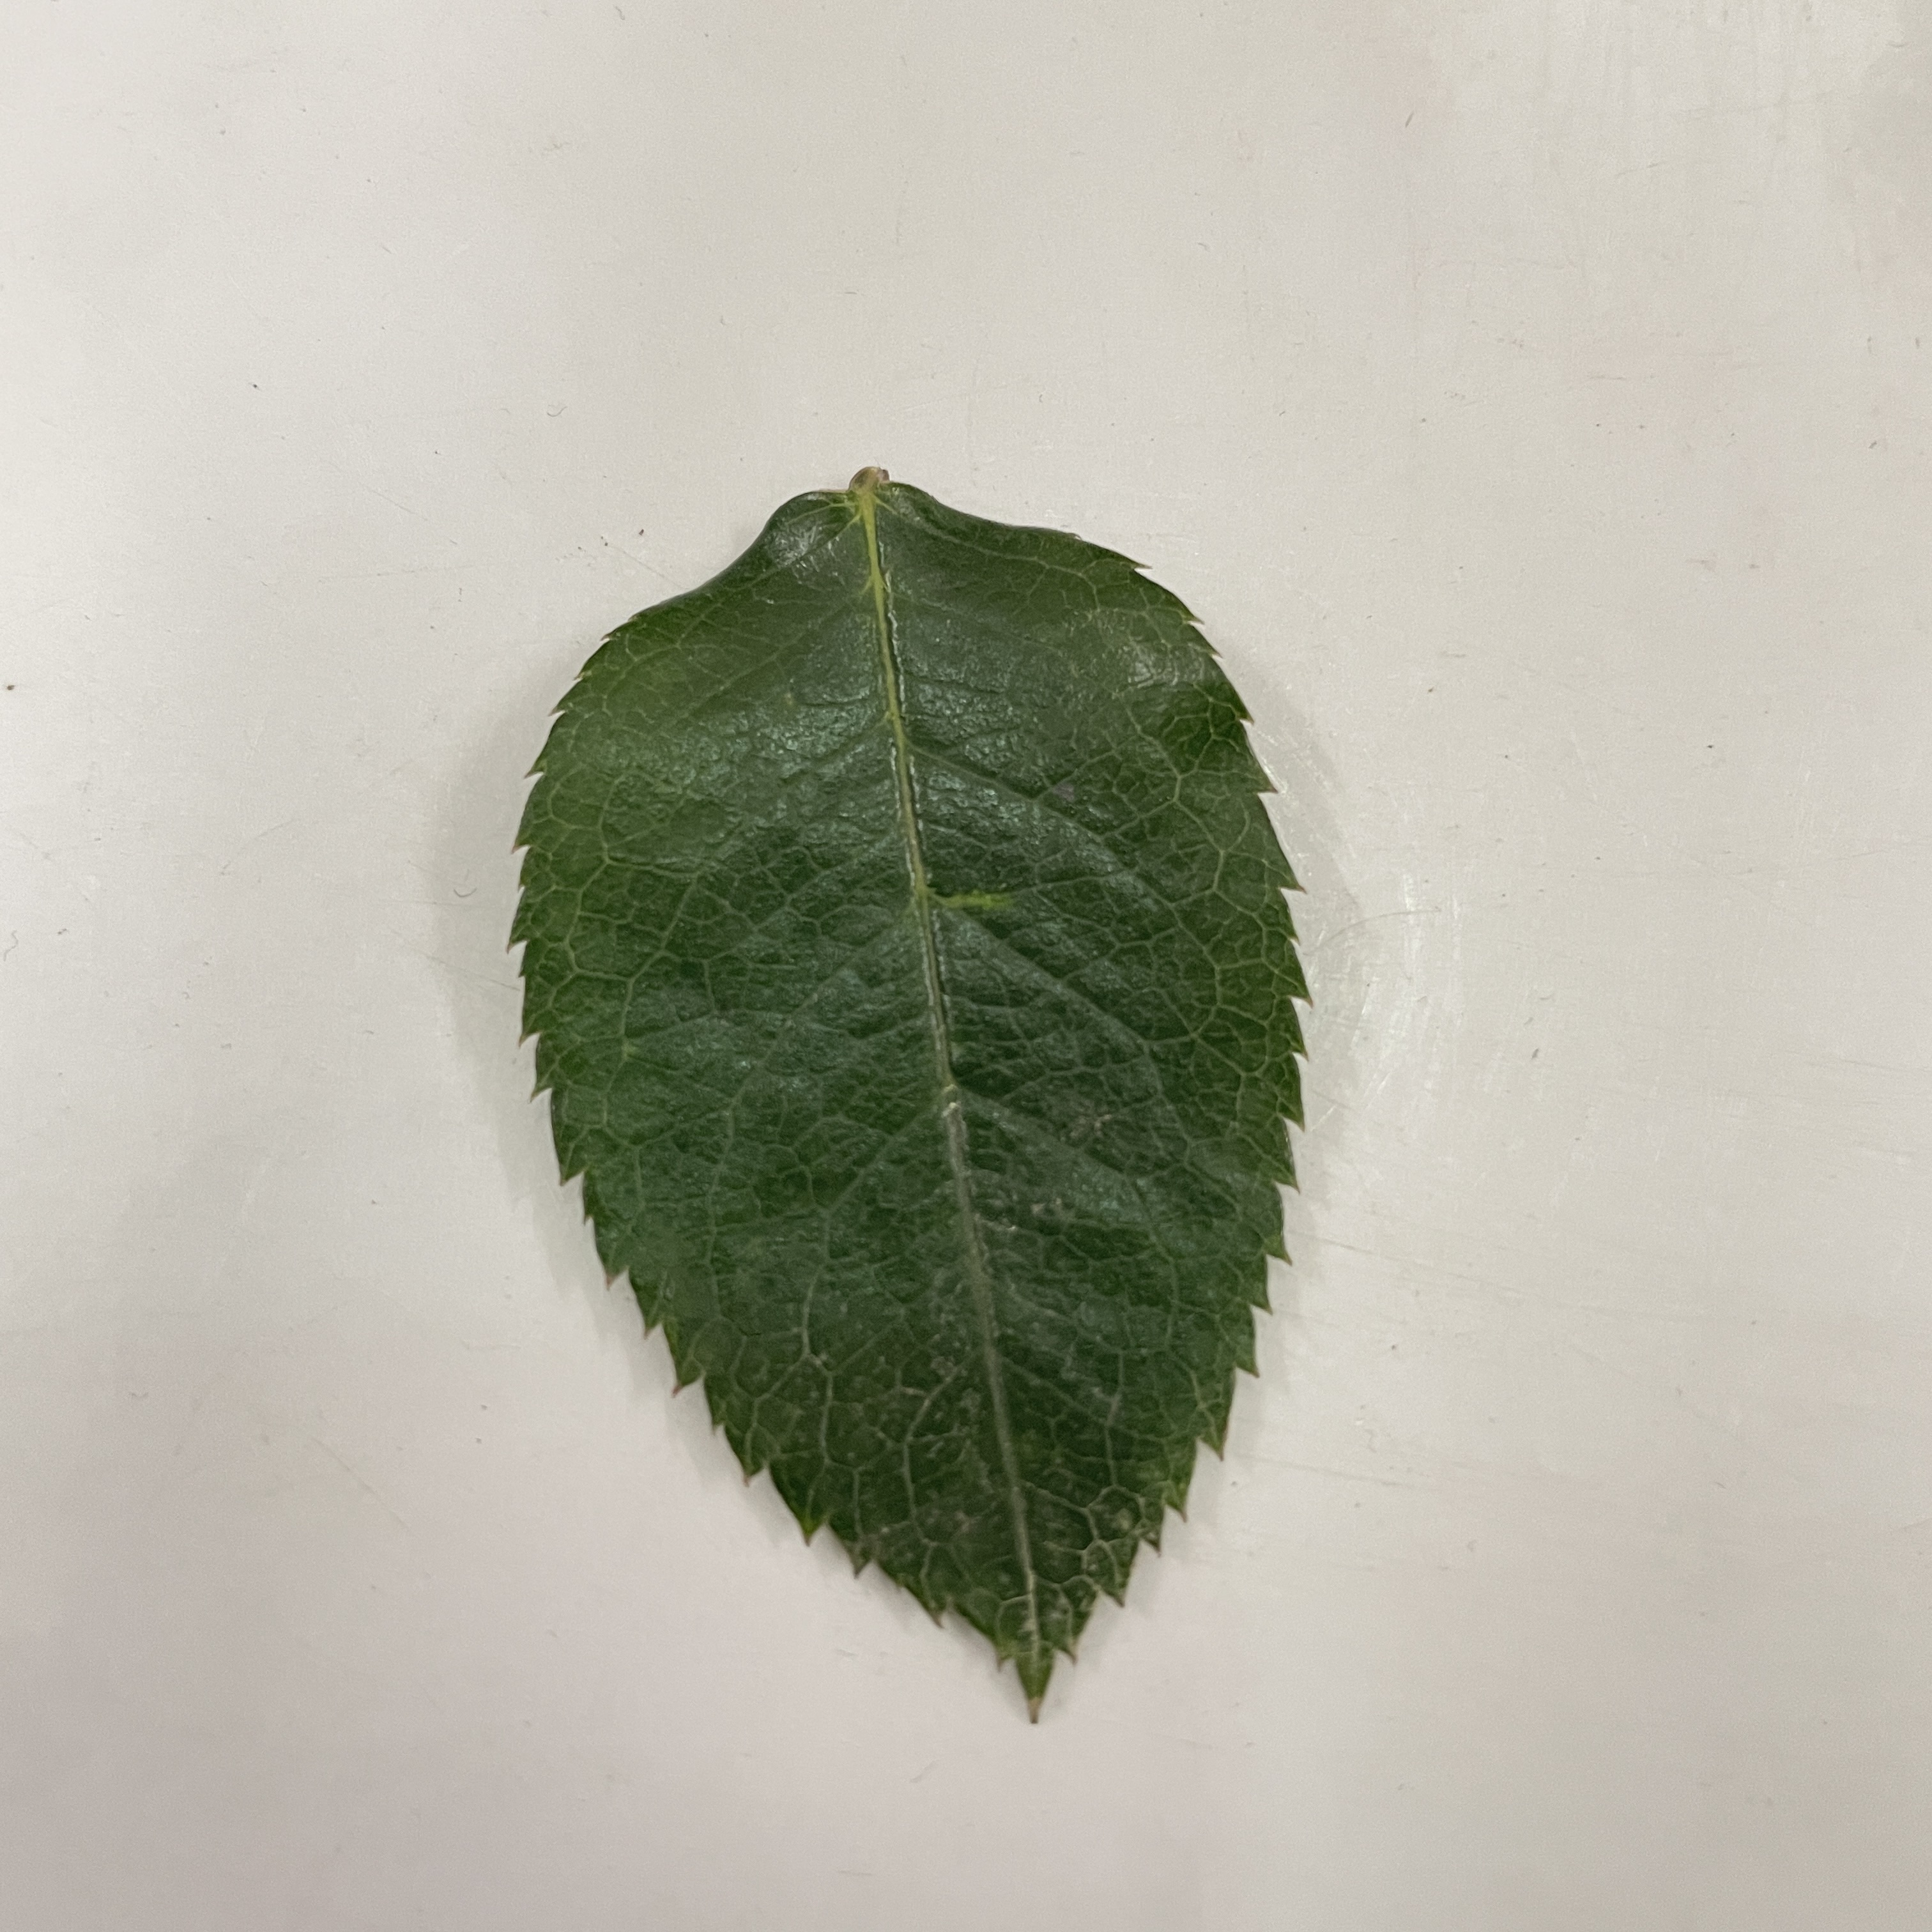
Label: Healthy Leaf